NWA PowerrrTrip

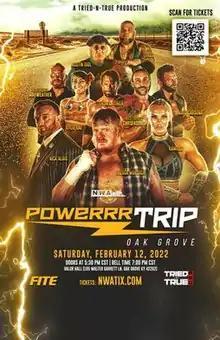
Official poster featuring various NWA wrestlers

NWA PowerrrTrip, part of the NWA Pop-Up Event series, was a professional wrestling supercard produced by the National Wrestling Alliance (NWA) in conjunction with Tried-N-True Pro Wrestling. The event took place on February 12, at the Valor Hall in Oak Grove, Kentucky. The event was a taping for "NWA Powerrr" on FITE TV.